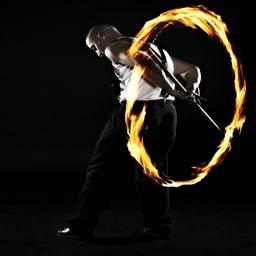
also a member of person